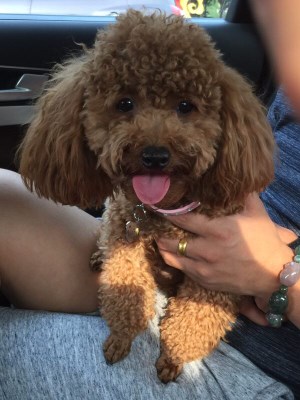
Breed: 7449-n000128-teddy